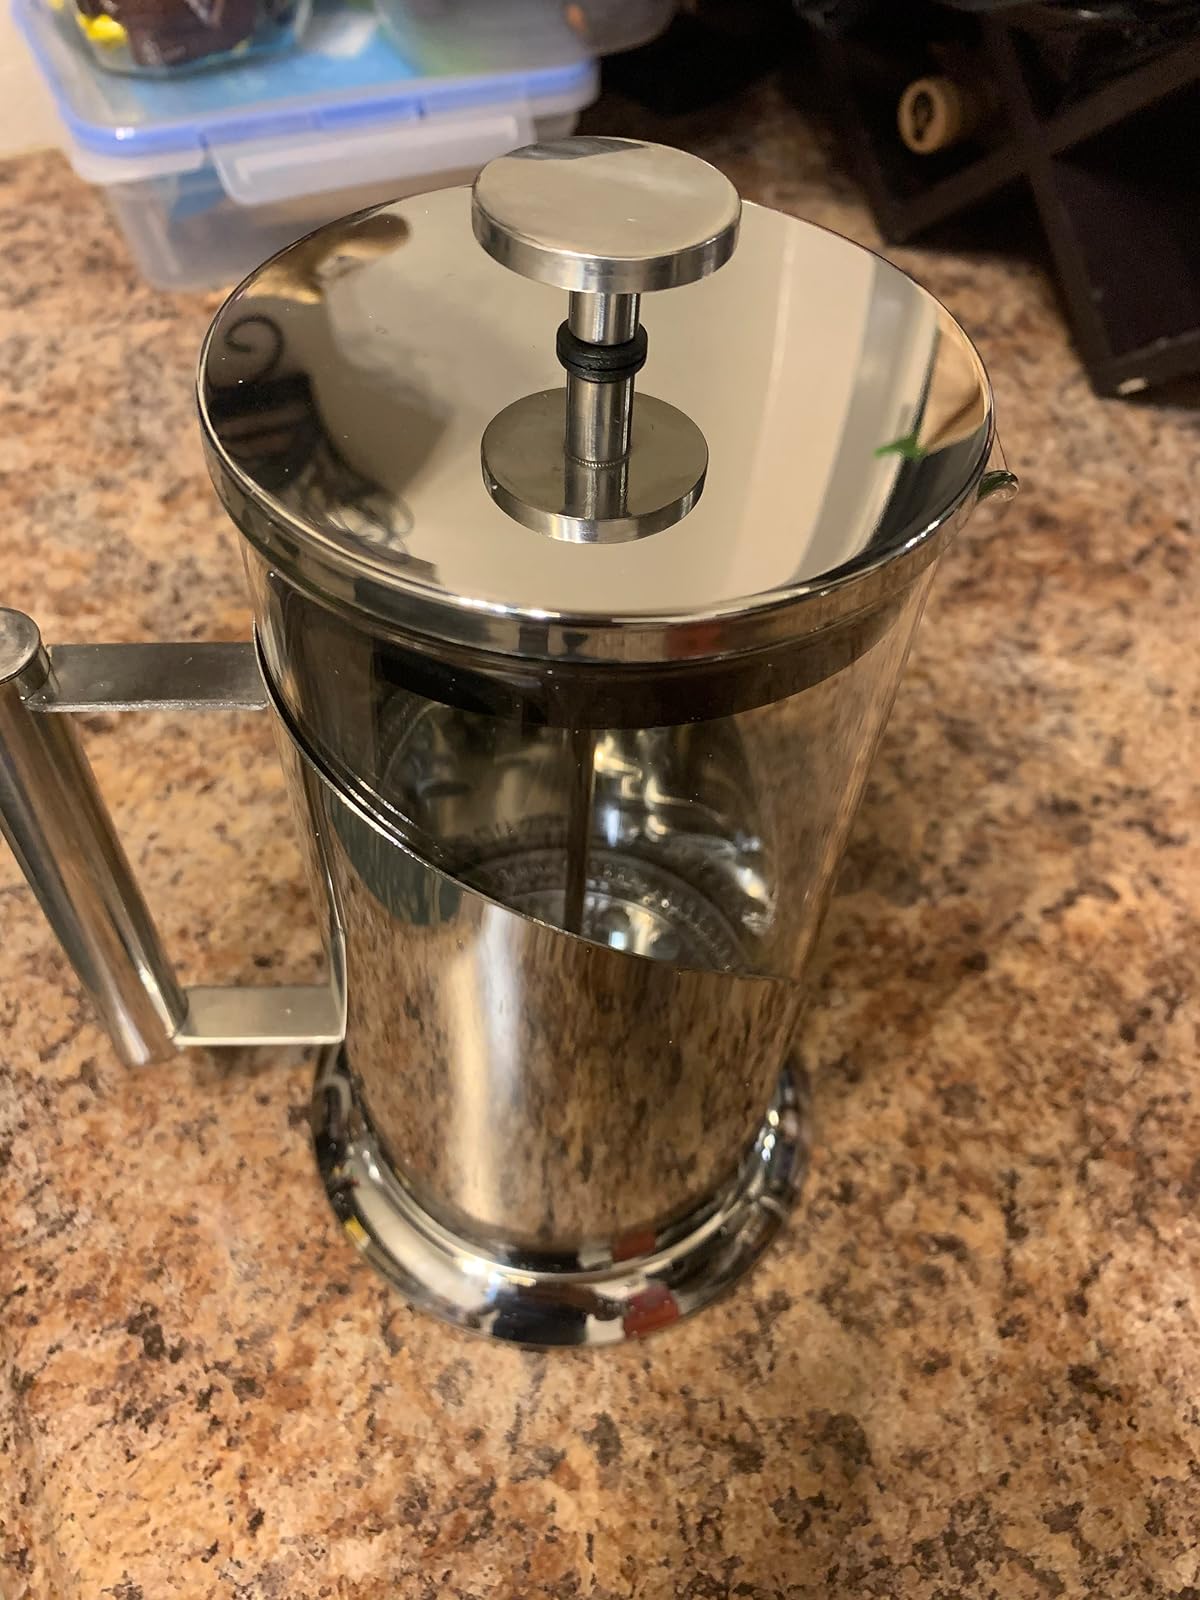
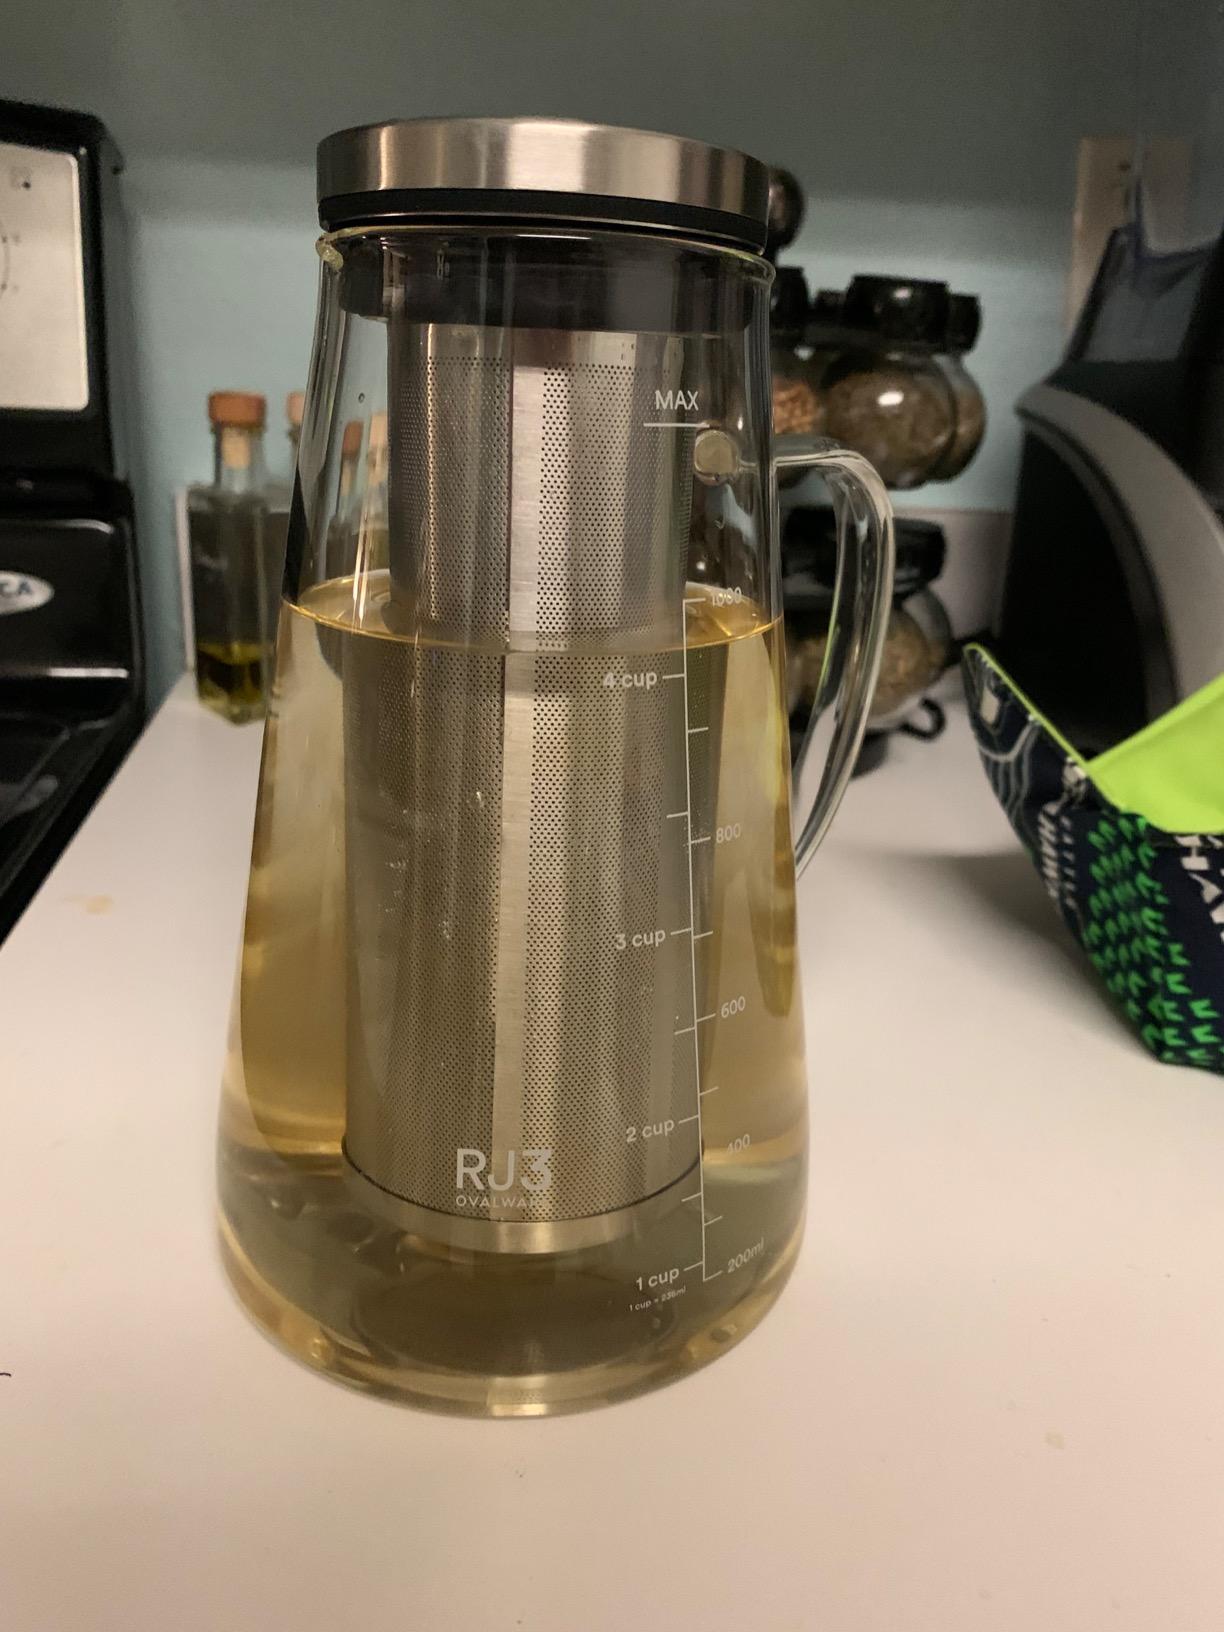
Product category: items_tea
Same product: no